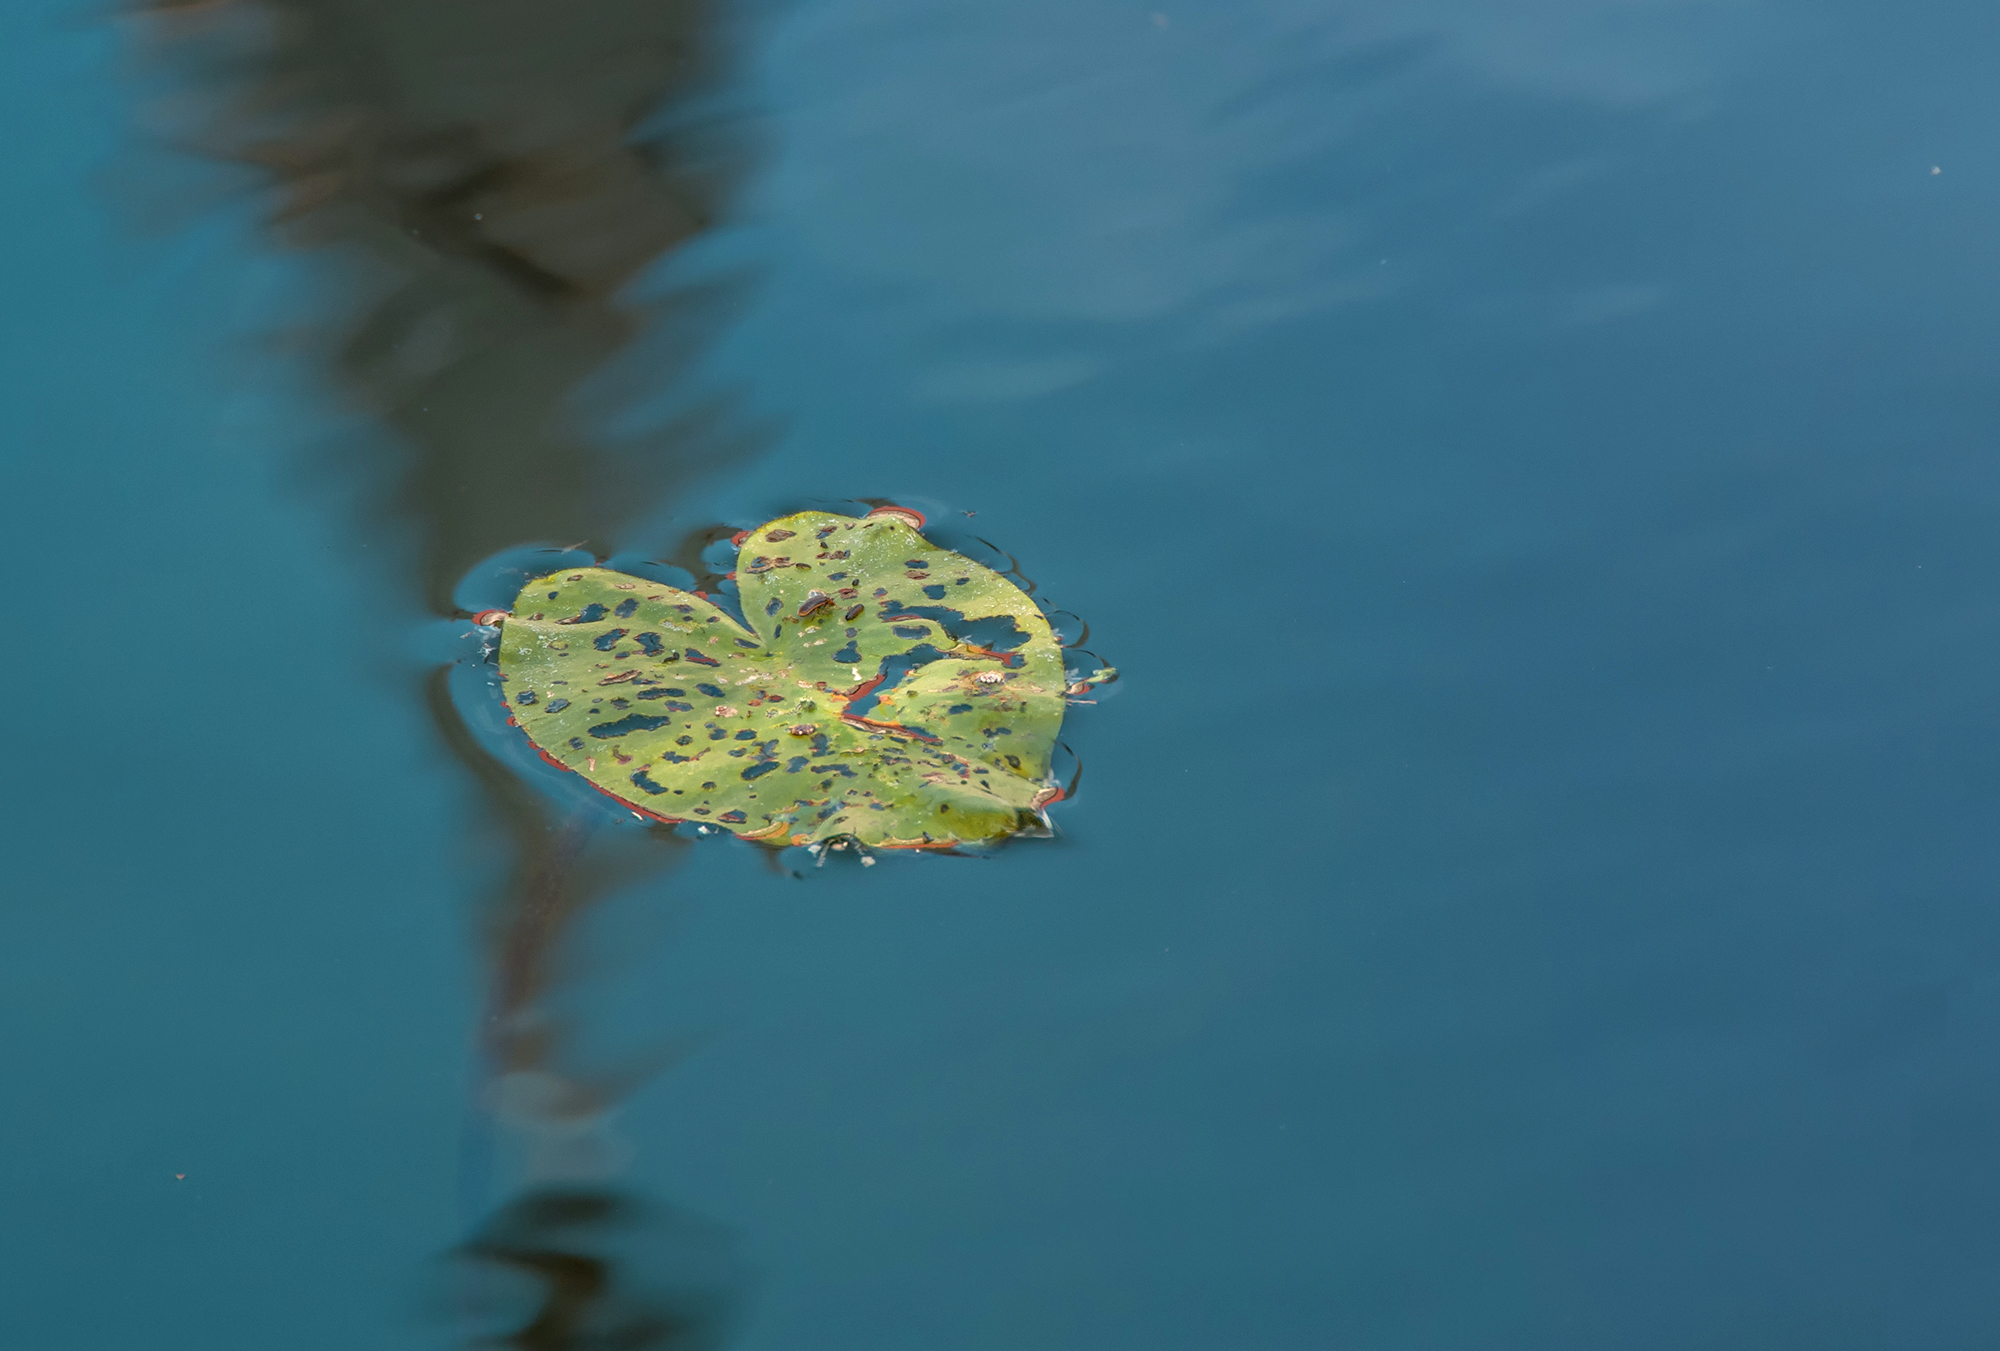
Listek Serduszko, blue, water, green, leaf, yellow, sky, reflection, organism, plant, flower, water lily, adaptation, macro photography, aquatic plant, photography, world